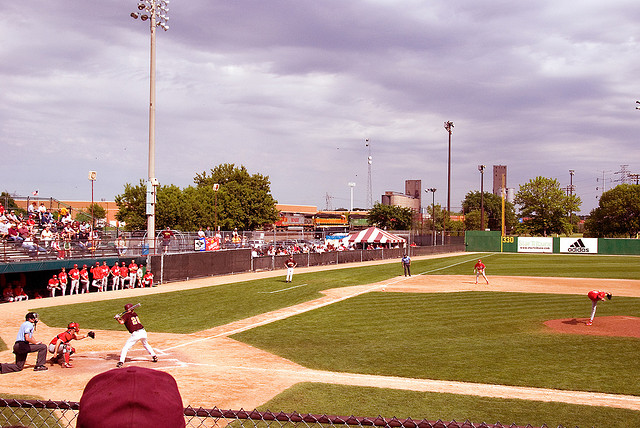
user: Given an image and a question. Answer the question in a short answer. Question: How many players are usually on a team for the sport? Short Answer:
assistant: 9